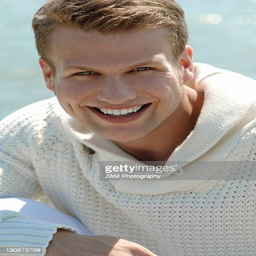
young man by the sea , portrait